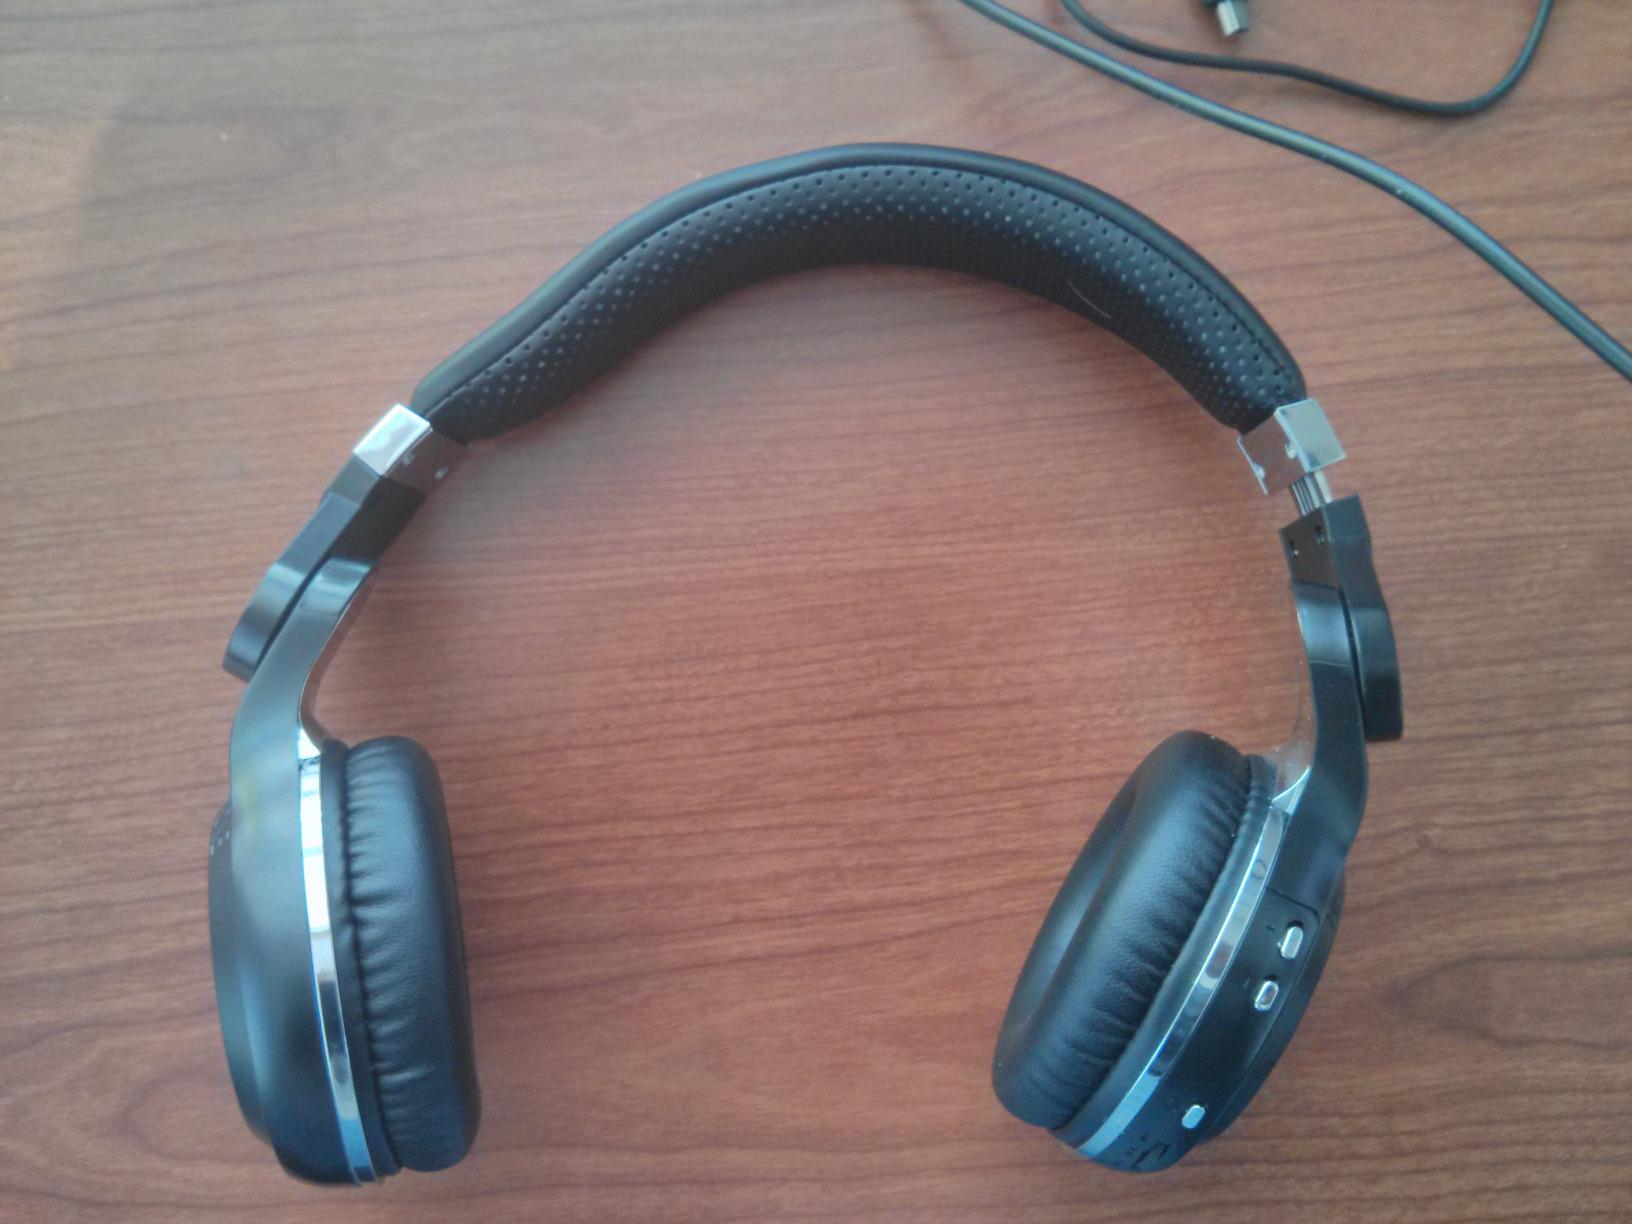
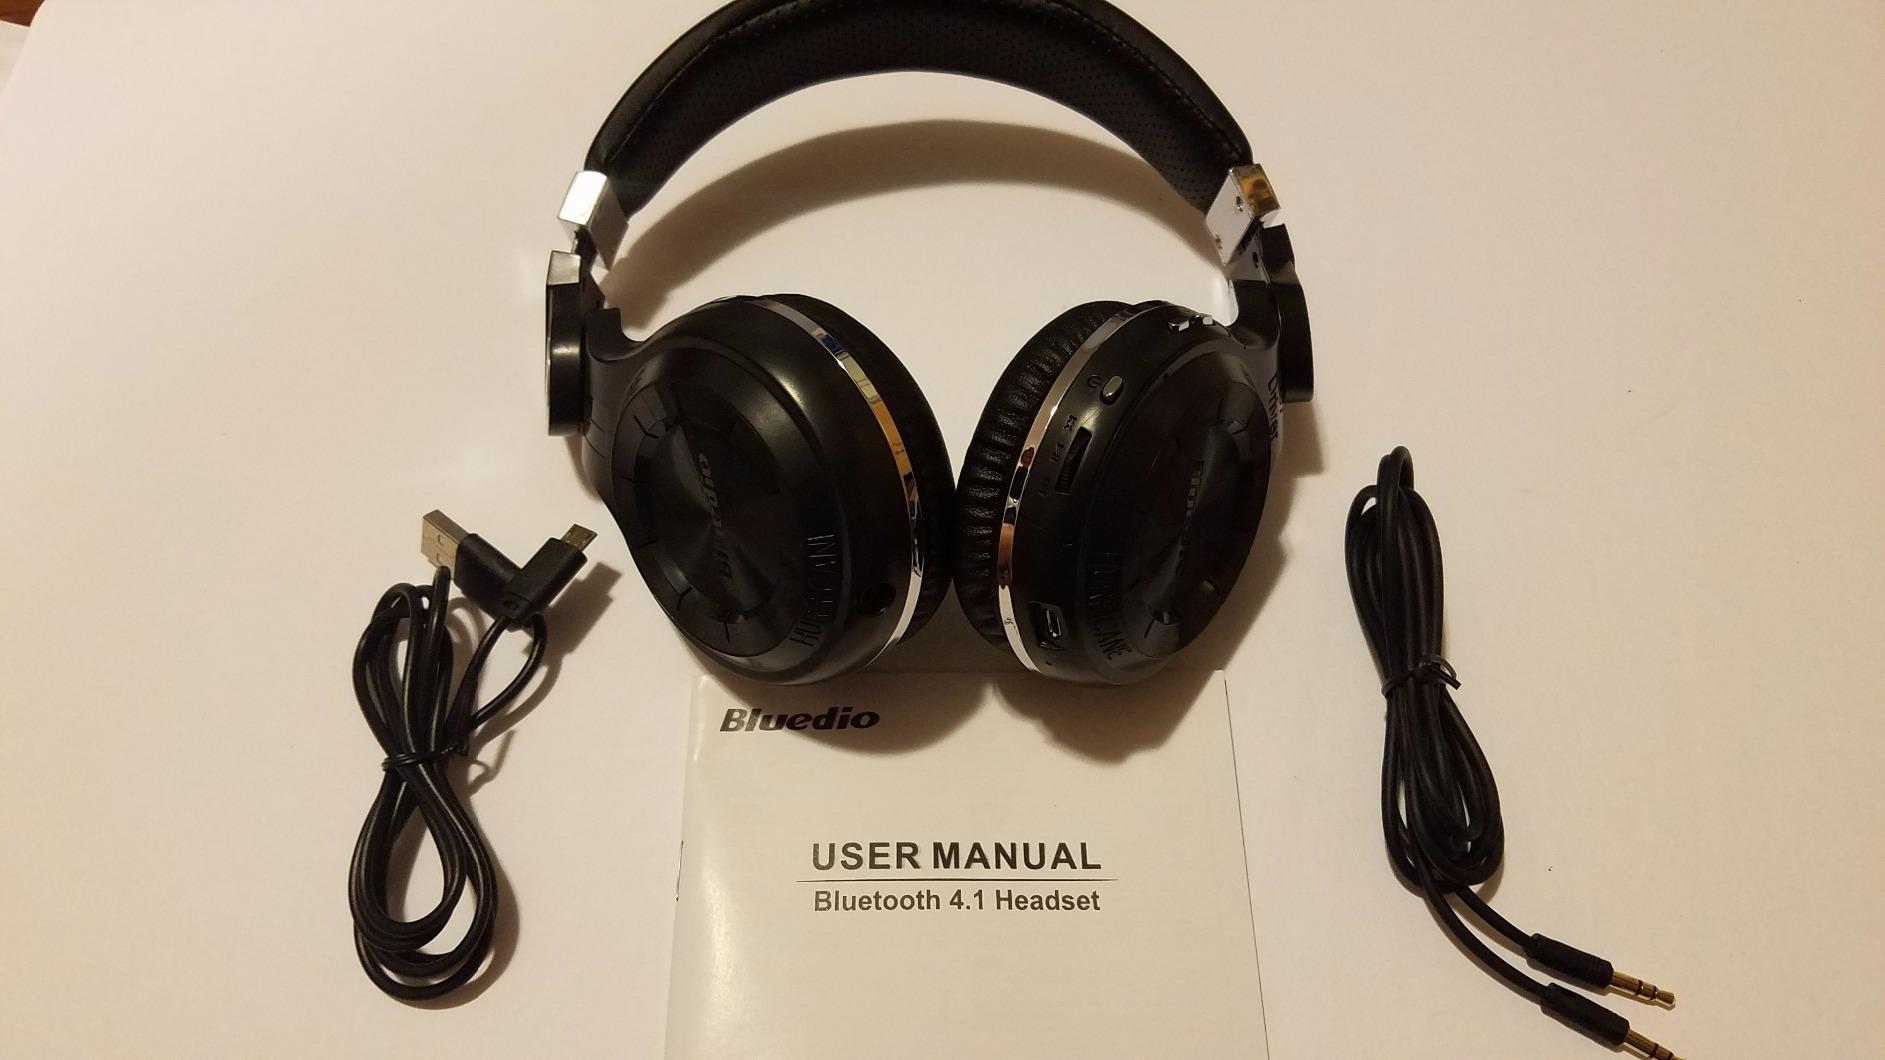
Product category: headphones
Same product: yes